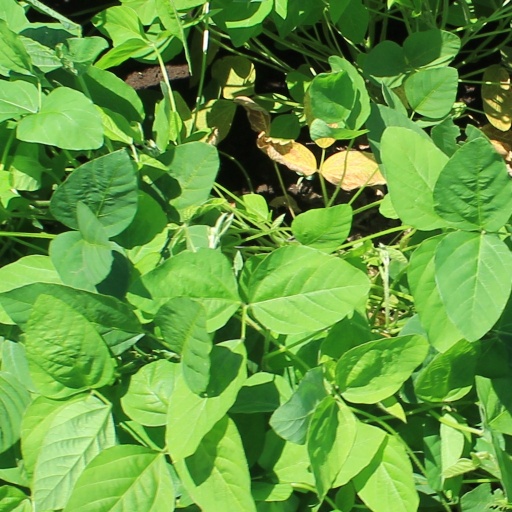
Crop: soybean